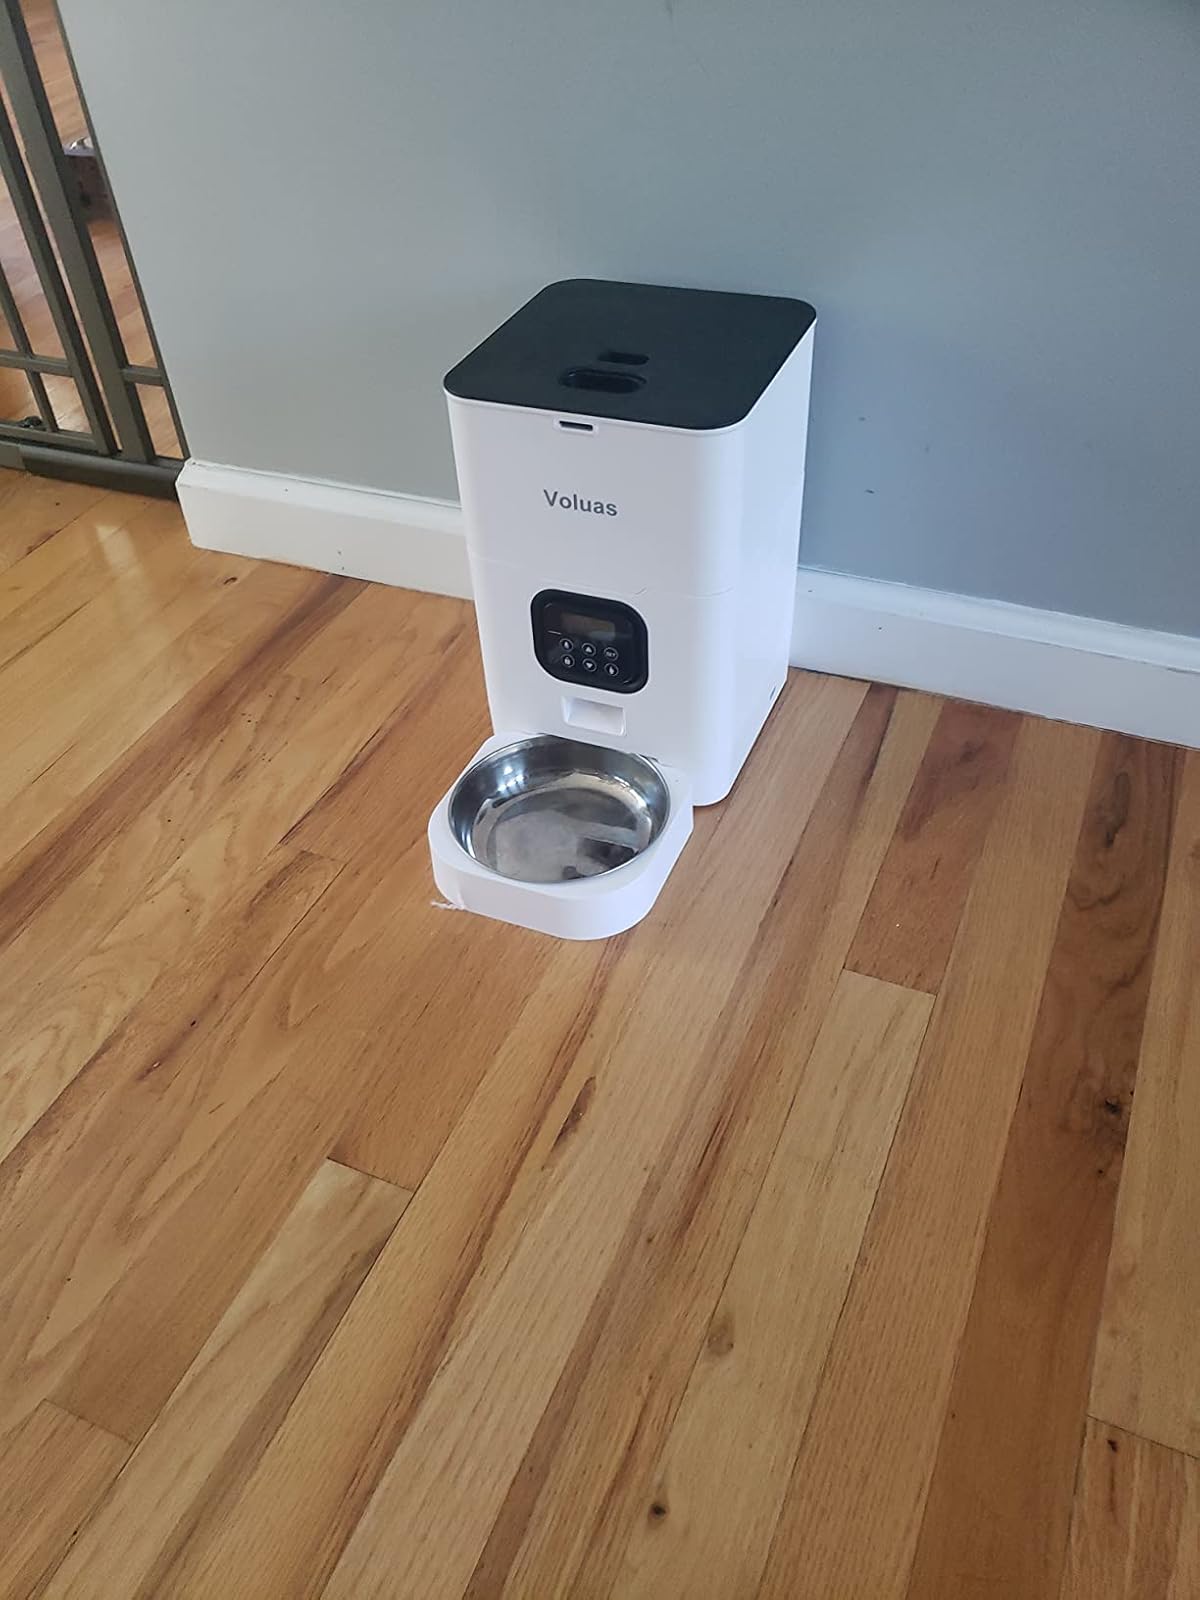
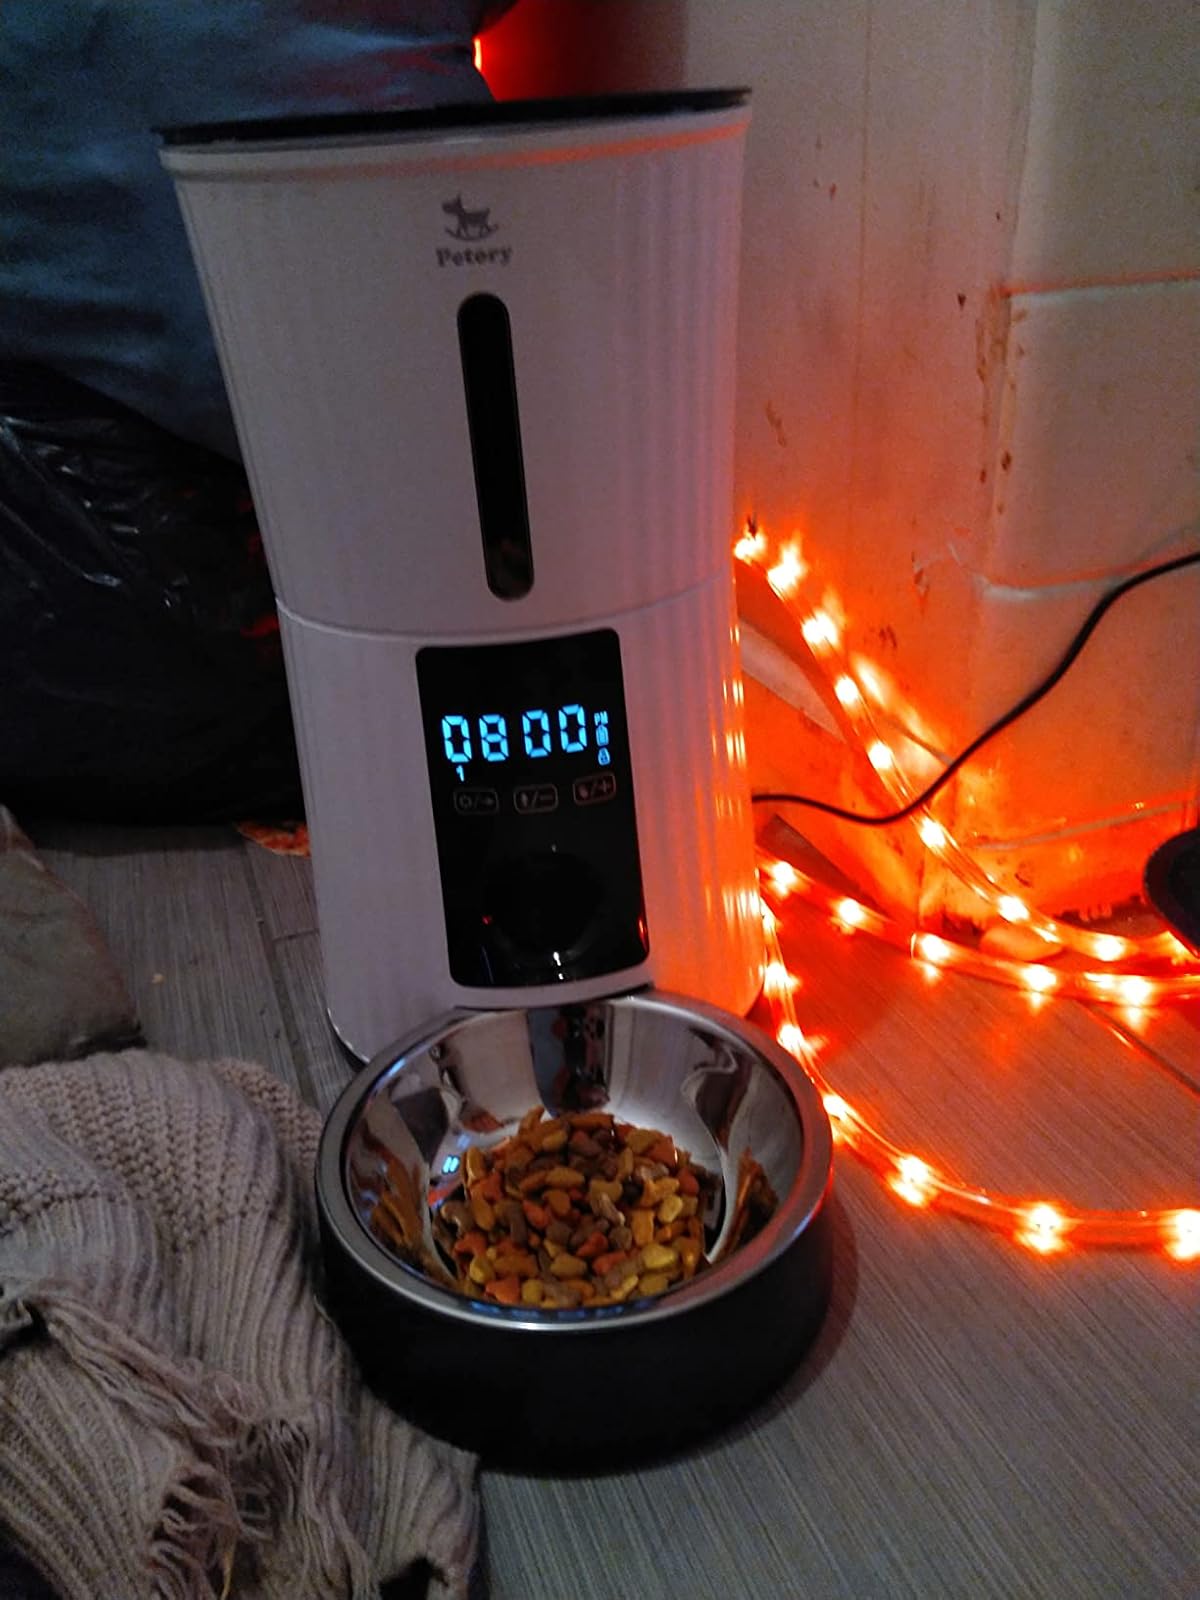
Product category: items_feeder
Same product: no